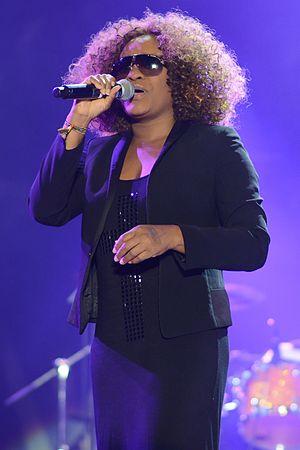
Tanya Stephens est une chanteuse jamaïcaine née le 2 juillet 1973 dans la paroisse de Saint Mary. Selon les sources, son nom de naissance est Vivienne Stephenson ou Vivienne Tanya Stephens.